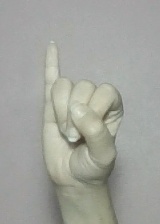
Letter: meem